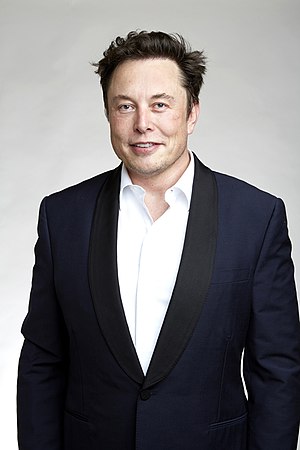
Elon Musk
Elon Reeve Musk er en sydafrikanskfødt canadisk-amerikansk forretningsmagnat, ingeniør, og opfinder. Han er administrerende direktør og teknisk direktør i SpaceX, administrerende direktør og produktarkitekt i Tesla Motors, formand for bestyrelsen i solenergifirmaet SolarCity, administrerende direktør af infrastruktur- og tunnelboringsfirmaet Boring Company og administrerende direktør i firmaet Neuralink. Han er grundlægger af SpaceX og medstifter af Zip2, PayPal, Tesla Motors, Boring Company og Neuralink. Han er også fortaler for højhastighedstransportsystemet Hyperloop og har foreslået et elektrisk overlyds-jetfly, som kan lette og lande lodret.